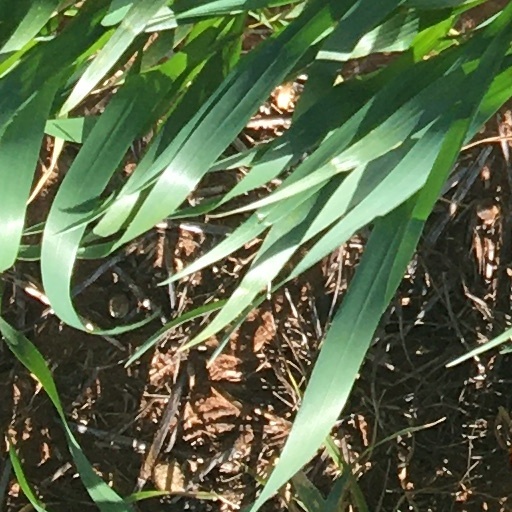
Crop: wheat